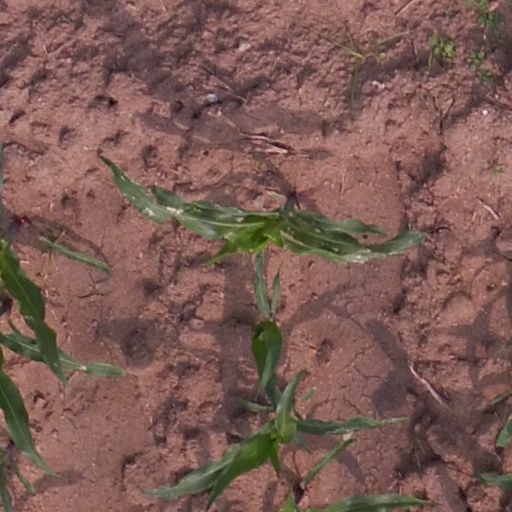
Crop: maize; corn